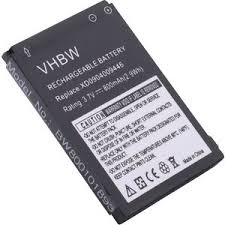
Waste category: battery